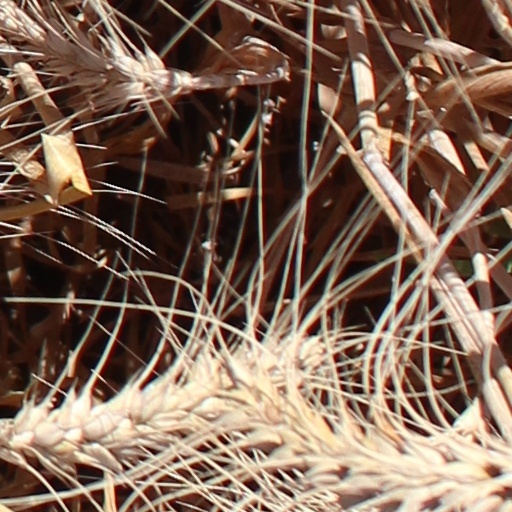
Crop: wheat